Loomis Family Farm

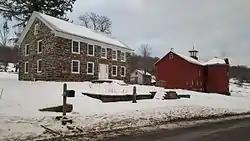

Loomis Family Farm, also known as the Loomis-Sharpe Farm, is a historic home and farm located at Oxford, Chenango County, New York. The farmhouse was built in 1832 and is a two-story, five-bay sandstone residence with a center entrance. Also on the property are the contributing dairy barn and silo (c. 1879), a carriage barn (c. 1870s), a corn crib / granary (c. 1871), a small barn (c. 1870s), a smokehouse, a spring-fed water trough, a well with a stone lid, a milk cooler, a stone horse barn foundation, and the ruins of a sugar house.